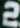
Number: 2